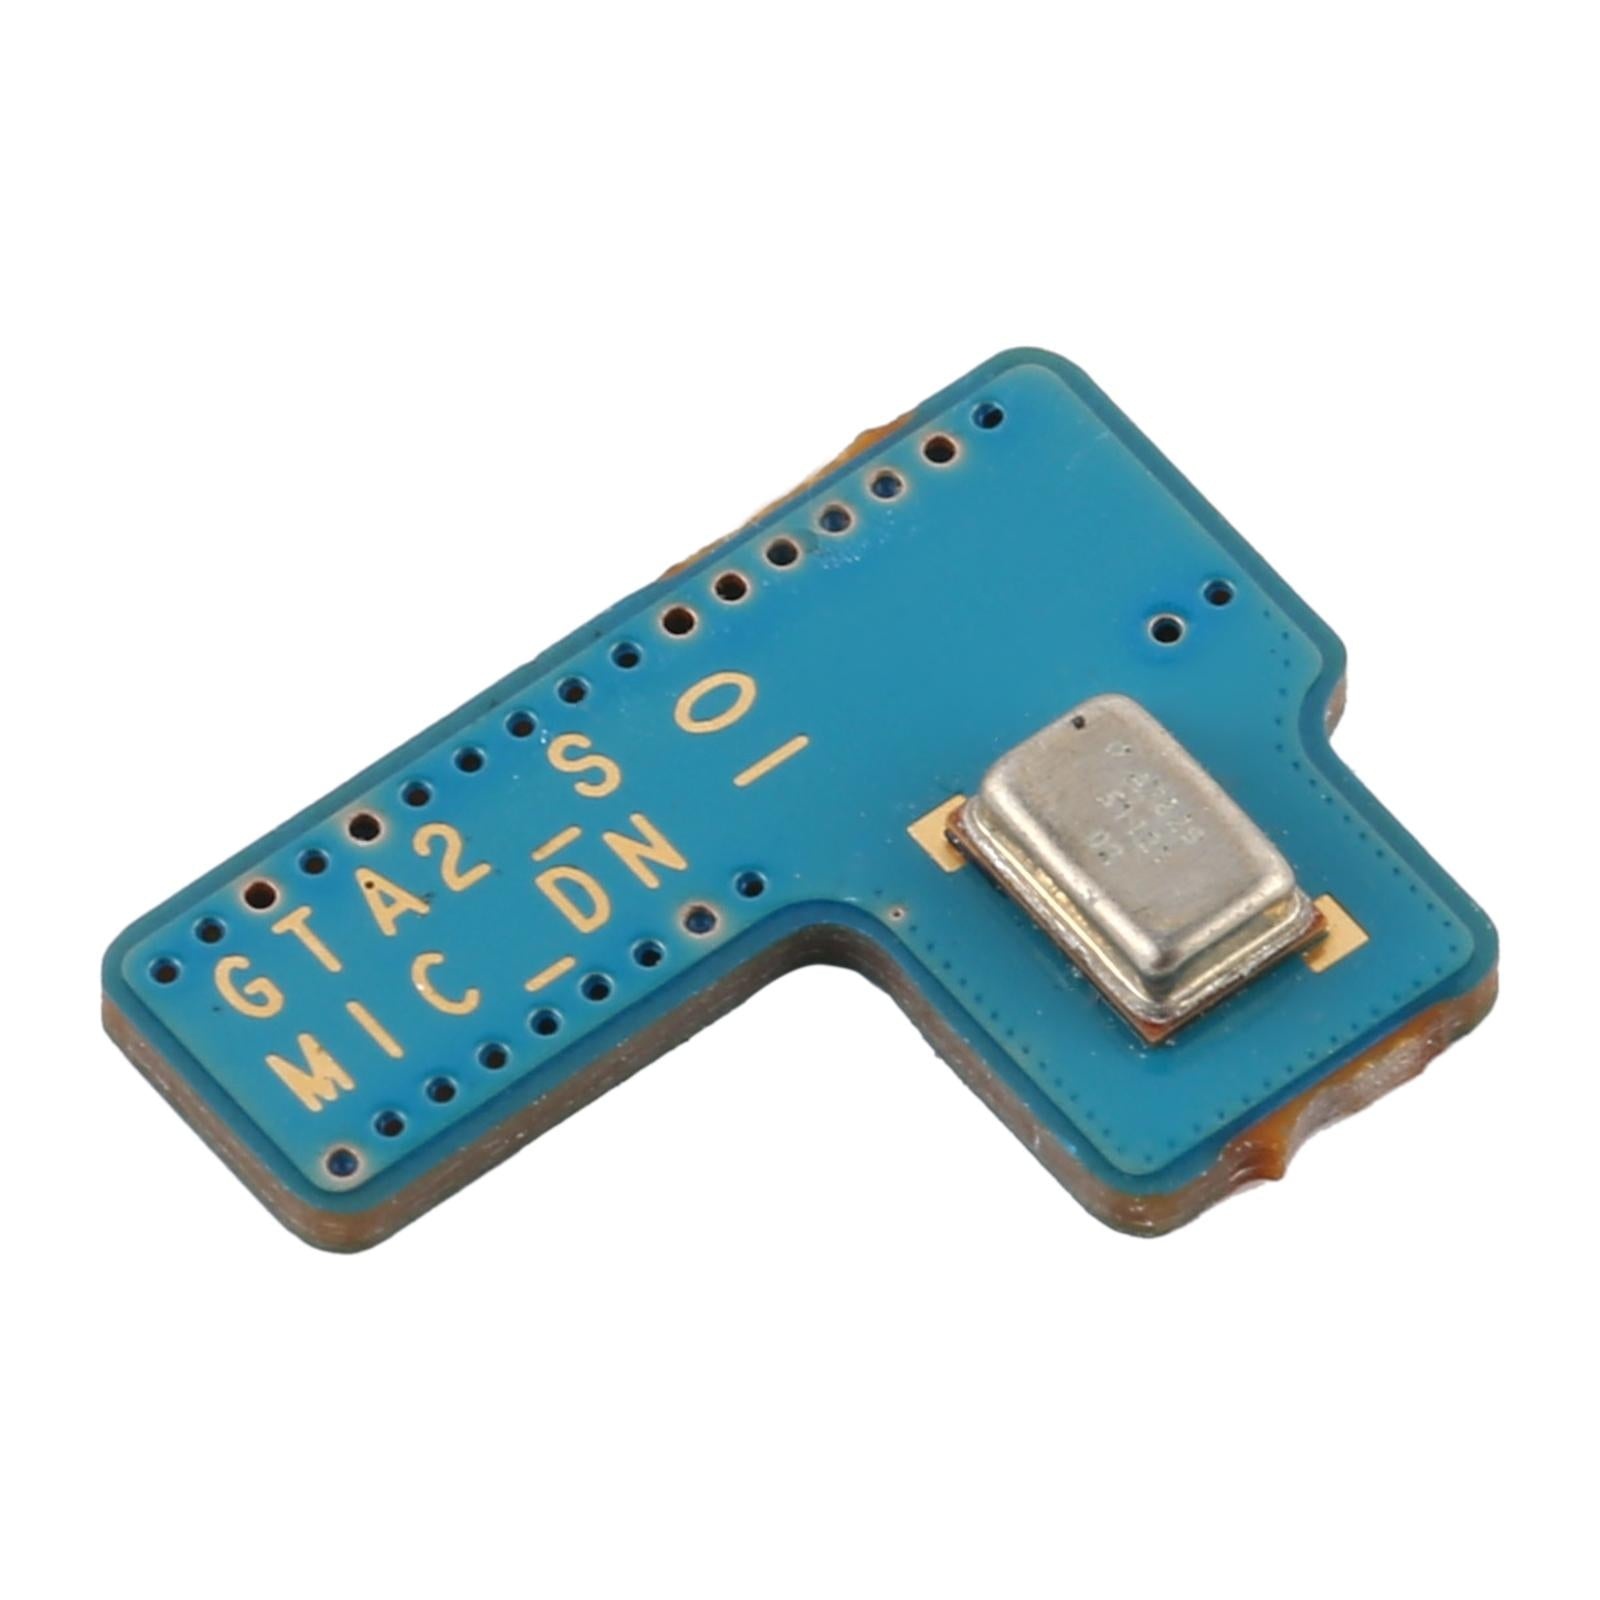
Samsung Galaxy Tab A 8.0 2017 Microphone Board
Delivery Timeline: This product is getting shipped from outside Australia. We estimate delivery within 8-12 working days across Australia, excluding weekends and public holidays. Please note that this timeframe is subject to change due to unforeseen circumstances. Features: � Microphone board replacement for Samsung Galaxy Tab A 8.0 (2017) / SM-T385. � This part is used to replace your damaged or unworkable one with a new one. � Completely fit and work. Package Includes: � 1 x Microphone Board for Samsung Galaxy Tab A 8.0 2017 / Sm T385
Brand: Budget Appliances
Category: Electronics > Electronics Accessories > Computer Components > Tablet Computer Parts > Tablet Computer Replacement Speakers